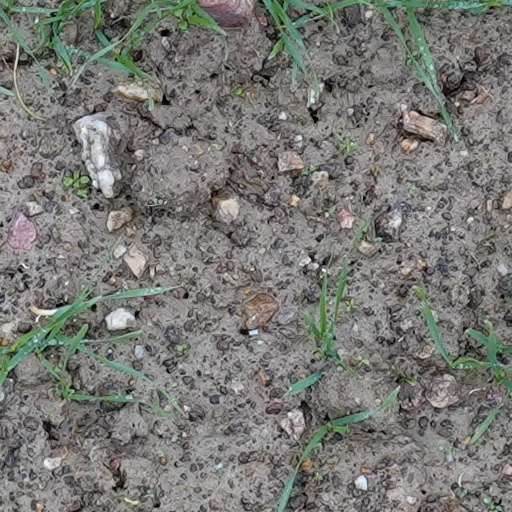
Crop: wheat